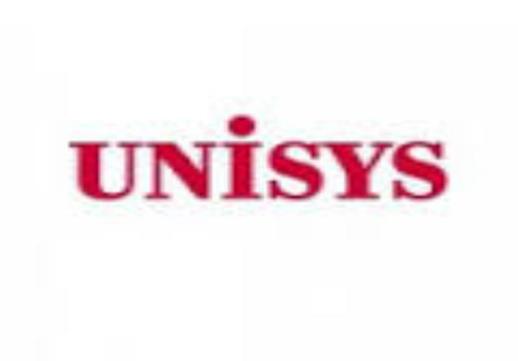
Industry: Others